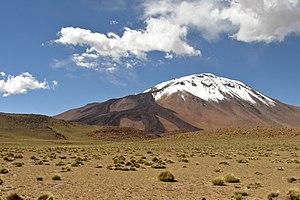
Vue des coulés de lave sur le flan sud ouest du volcan Tuzgle, départamento de Susques, Provincia de Jujuy, Argentina
Le Tuzgle est un stratovolcan actif d'Argentine. Il est situé dans la puna de la province de Jujuy, tout près de la limite avec la province de Salta.
La province de Jujuy est une province argentine, située dans le nord-ouest du pays, limitée à l'est et au sud par la province de Salta, à l'ouest par le Chili et au nord par la Bolivie. Sa capitale est San Salvador de Jujuy.